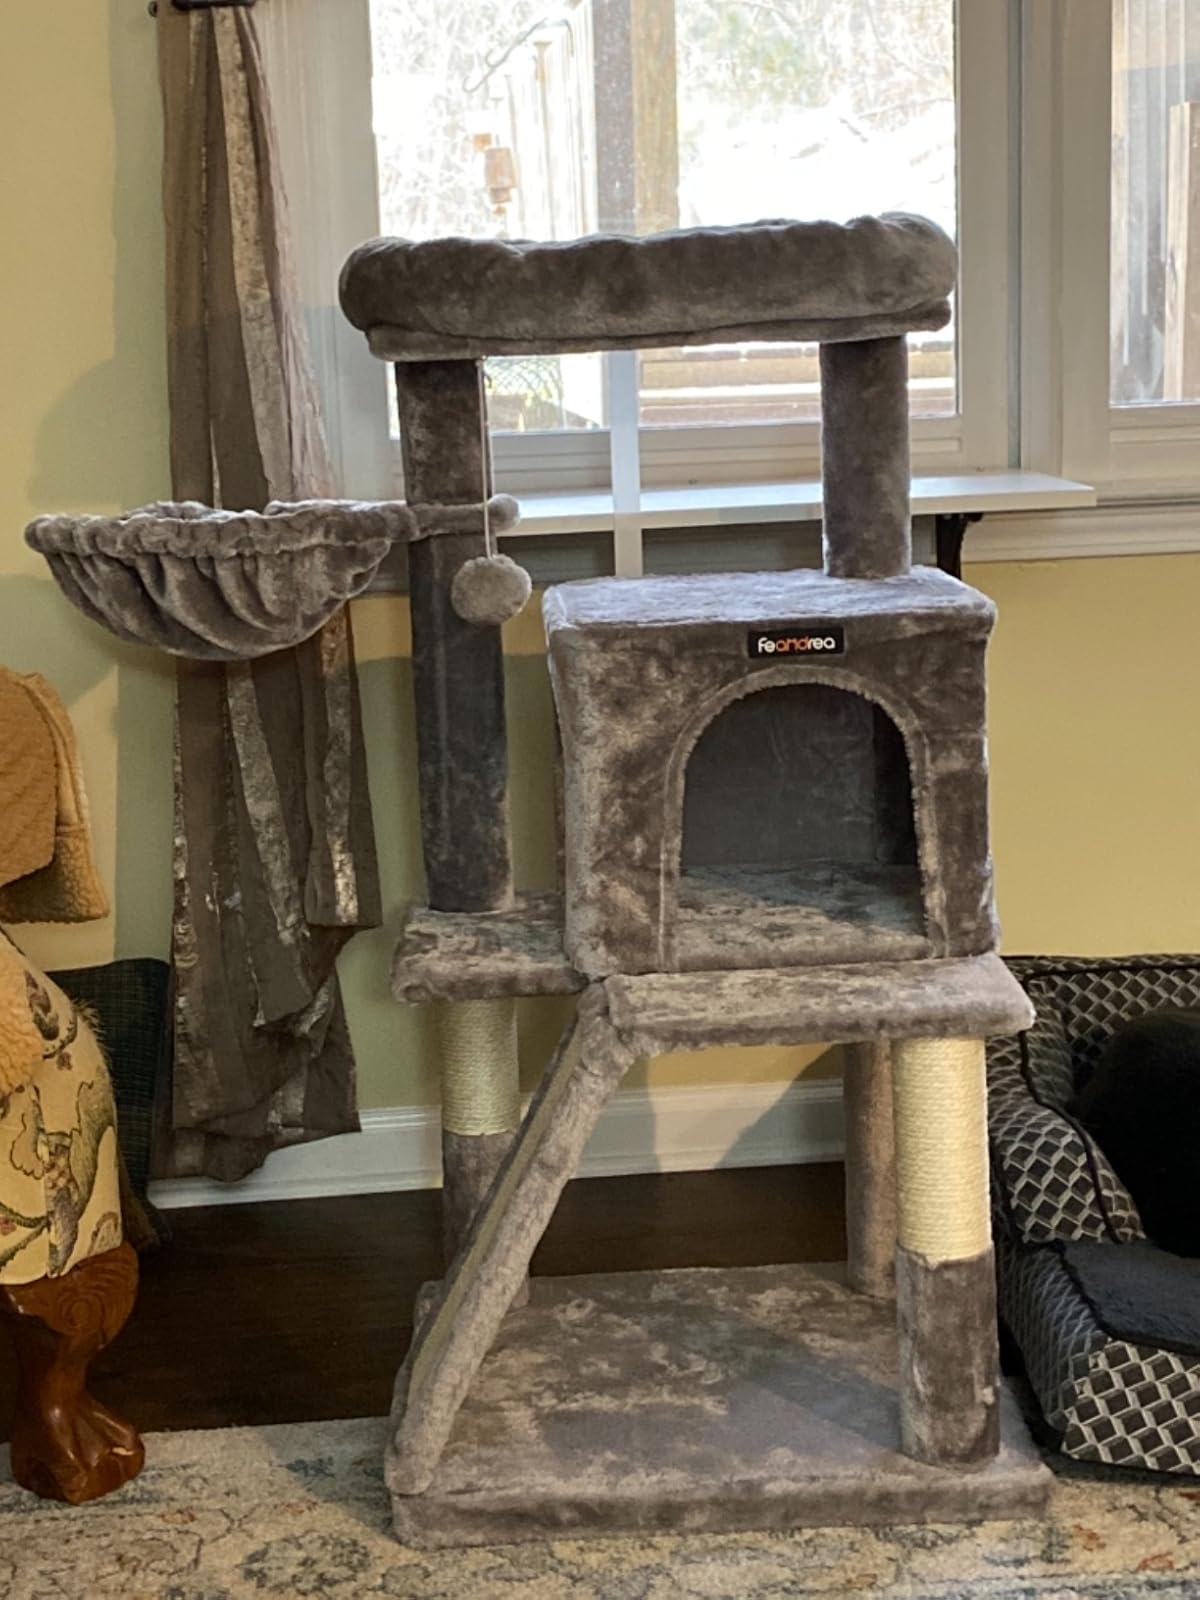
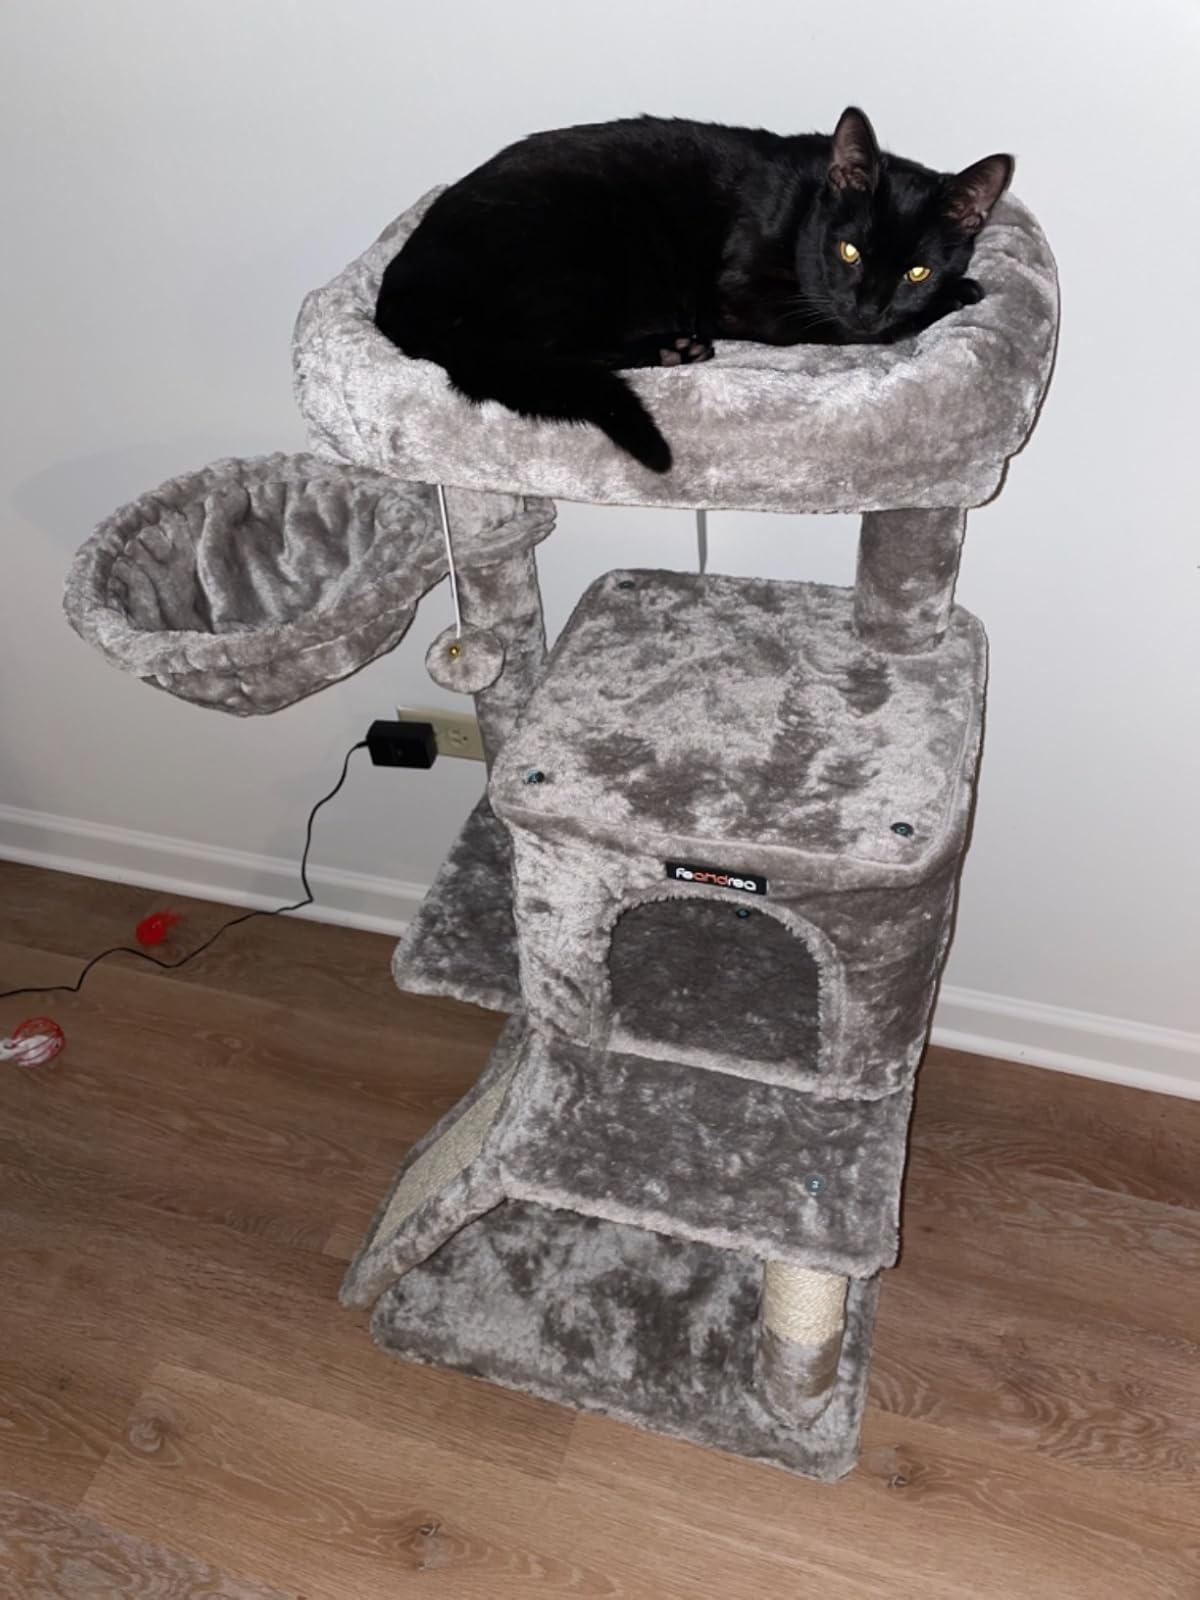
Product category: items_cat tree
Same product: yes